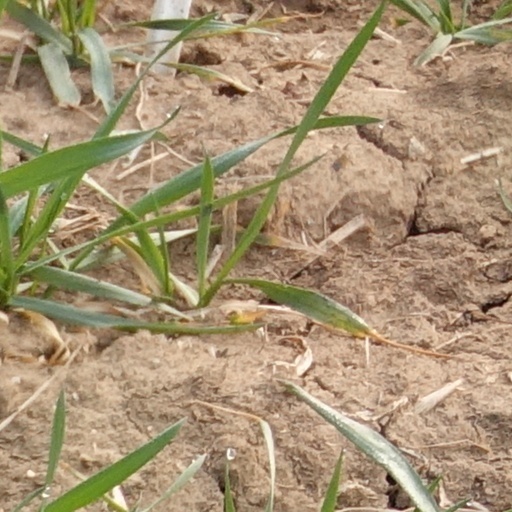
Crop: wheat